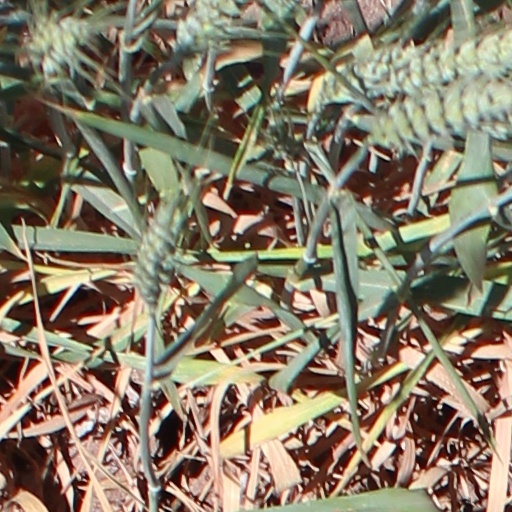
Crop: wheat